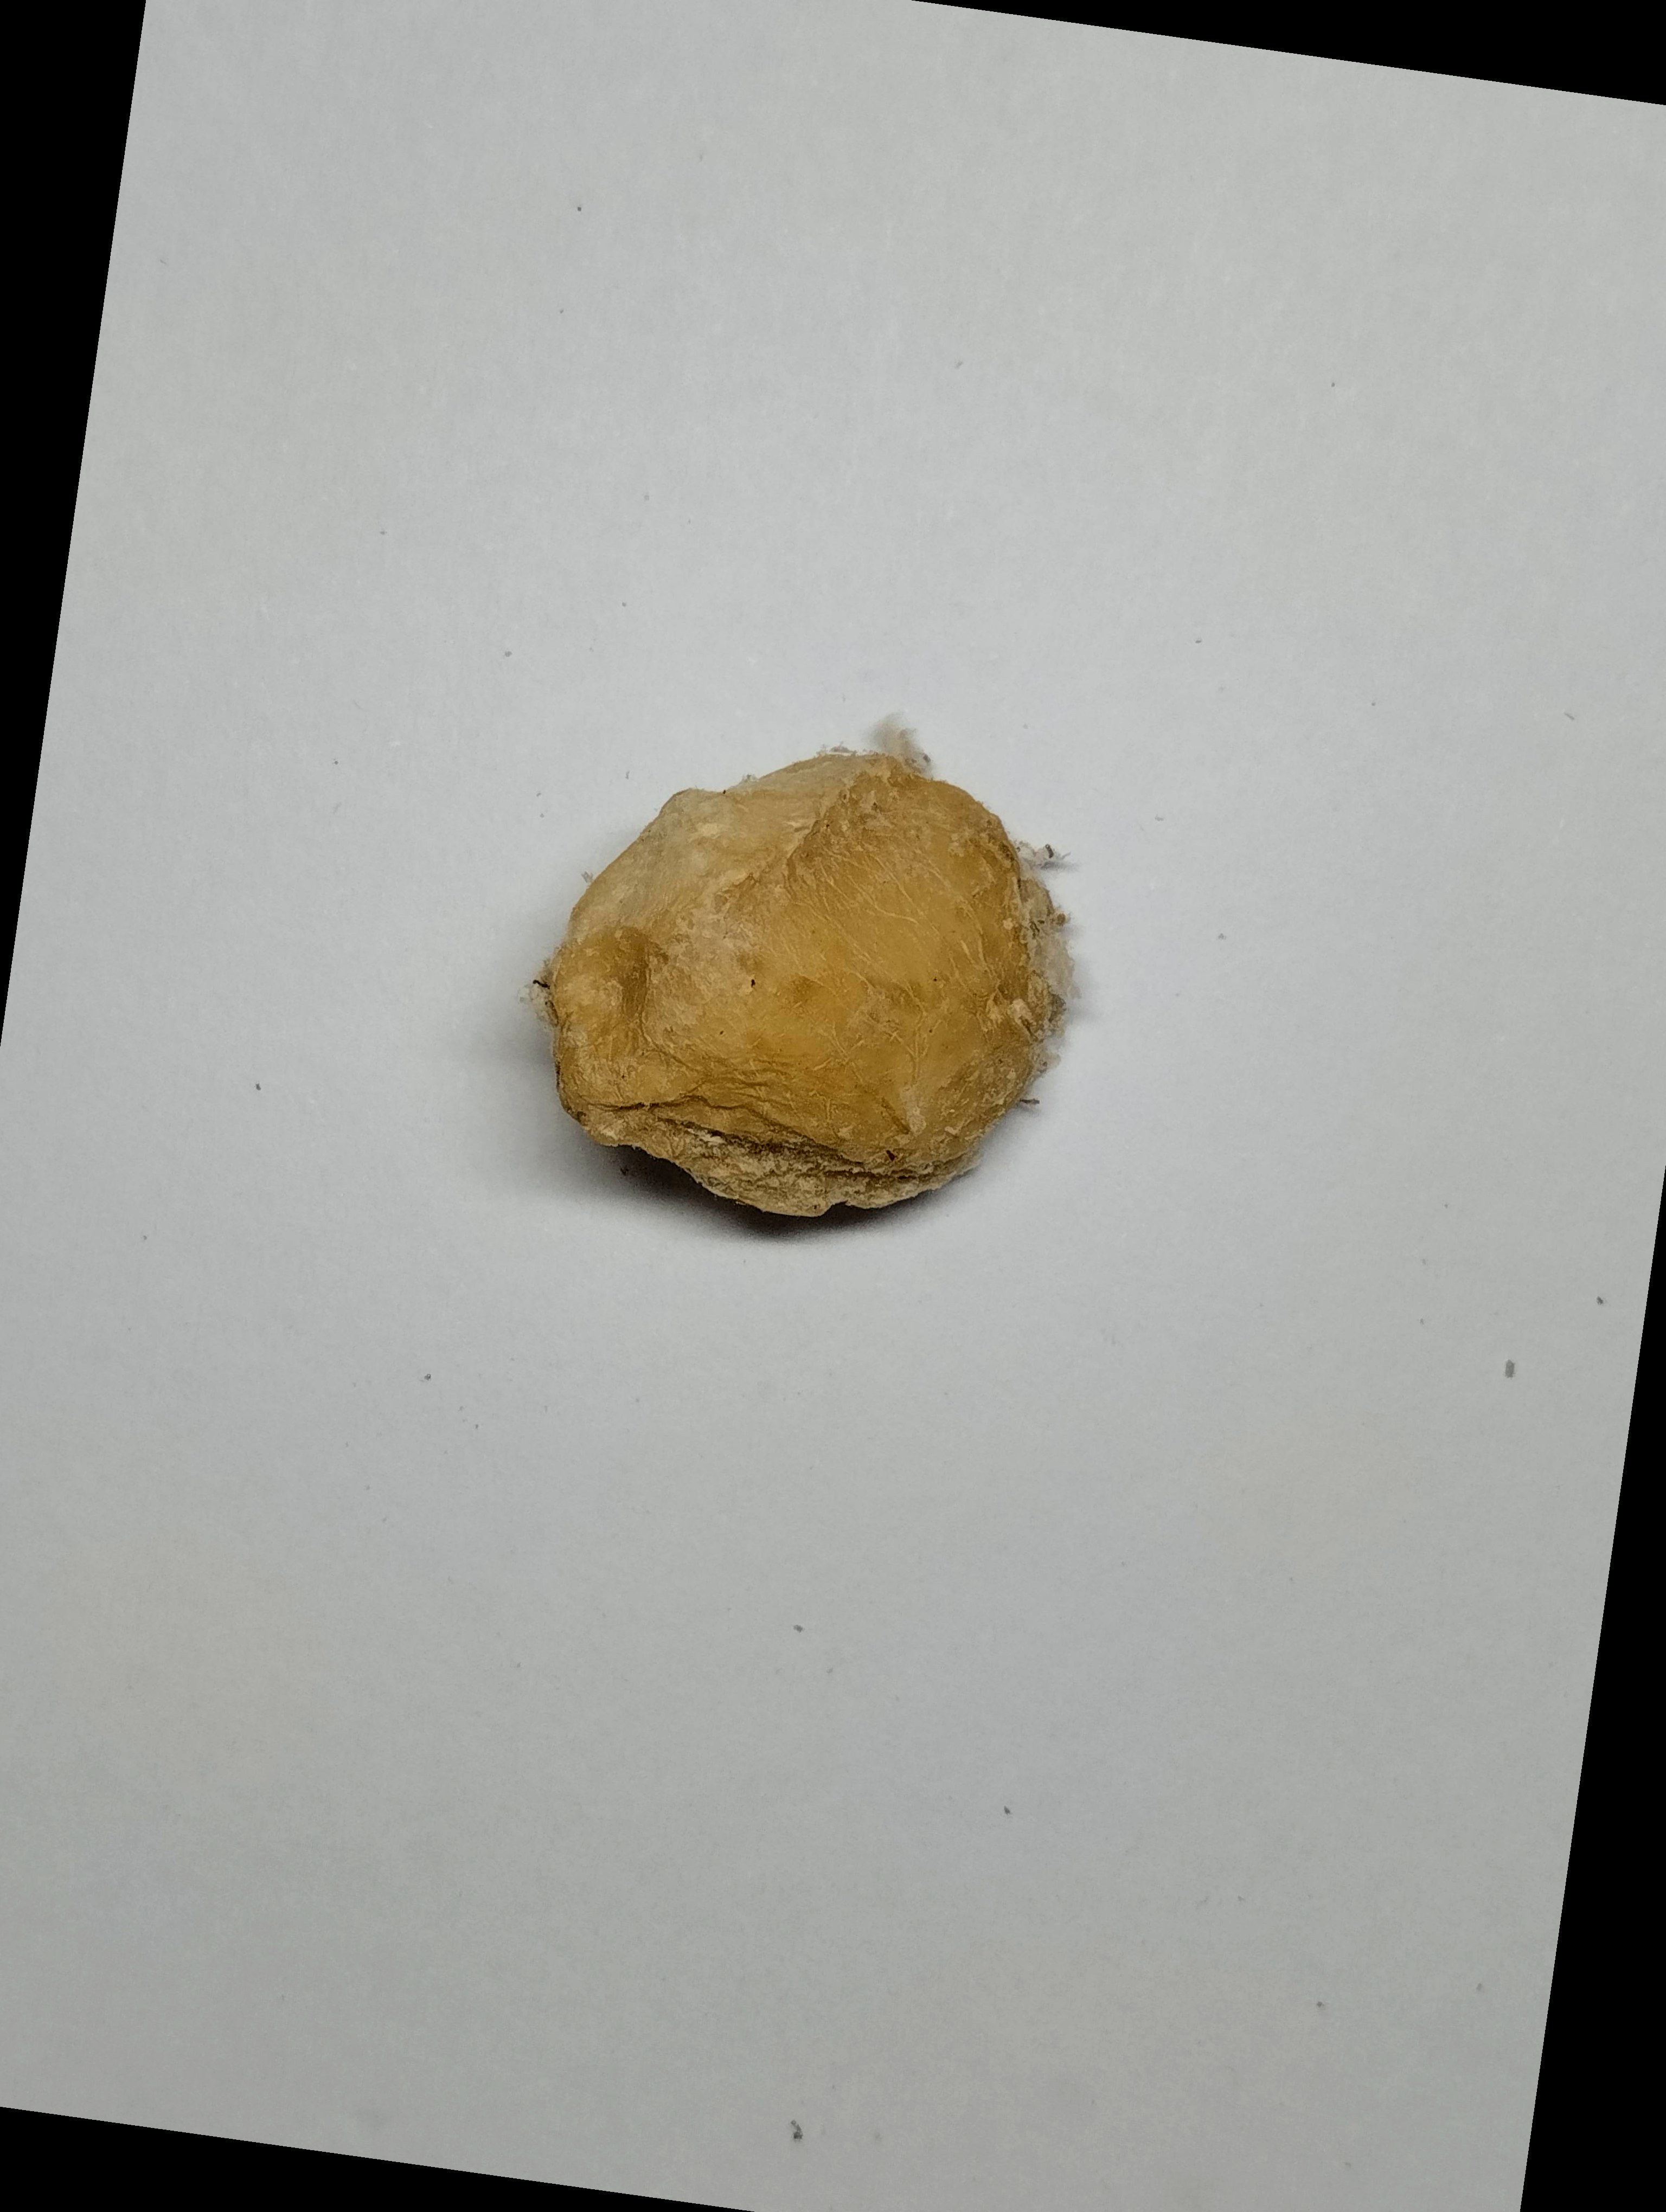
Label: rusak (damaged seed)